House of the Binns

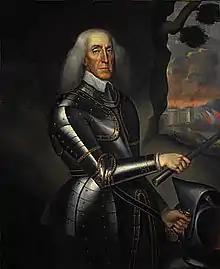
General Tam Dalyell of the Binns (1615–1685). Picture in the National Gallery of Scotland.

The house's main historic claim to fame is the occupancy of General Sir Tam Dalyell (1615–1685). Dalyell served as a military commander for both Charles I and Charles II. During the Civil War, he was taken prisoner by the parliamentarians at the battle of Worcester and imprisoned in the Tower of London. However, he escaped and travelled to Russia where he fought for the Tsar—earning the epithet "Muscovite De'il". He returned to Scotland at the Restoration of the king, and secured his feared reputation (as "Bluidy Tam") by his violent suppression of the Covenanters from the 1660s. In 1678, he became Commander-in-Chief in Scotland and, in 1681, he mustered a new regiment at the Binns, becoming its first colonel. That Regiment, the Royal Regiment of Scots Dragoons, which later became the Royal Scots Greys in 1877, was to have itself a long history. Many artefacts belonging to General Dalyell (including his boots) are still located at the Binns. Some are connected with the fairly dubious stories that have grown up around him. In this house, the General is said to have played cards with the Devil: and today, in the entrance (or Laigh) hall, the very table on which he is supposed to have played can still be seen. The story goes that, although the devil normally beat Tam, one night Tam won, and in fury the Devil threw a marble table at him. However, it missed and it landed in the Sergeants' Pond outside. A marble table was indeed found when the pond dried up 200 years later. The cards, goblet and spoon, supposedly used in the game are displayed in the house. The General is said to have told the Devil, who threatened to blow down his house and its walls, that "I will build me a turret at every corner to pin down my walls".